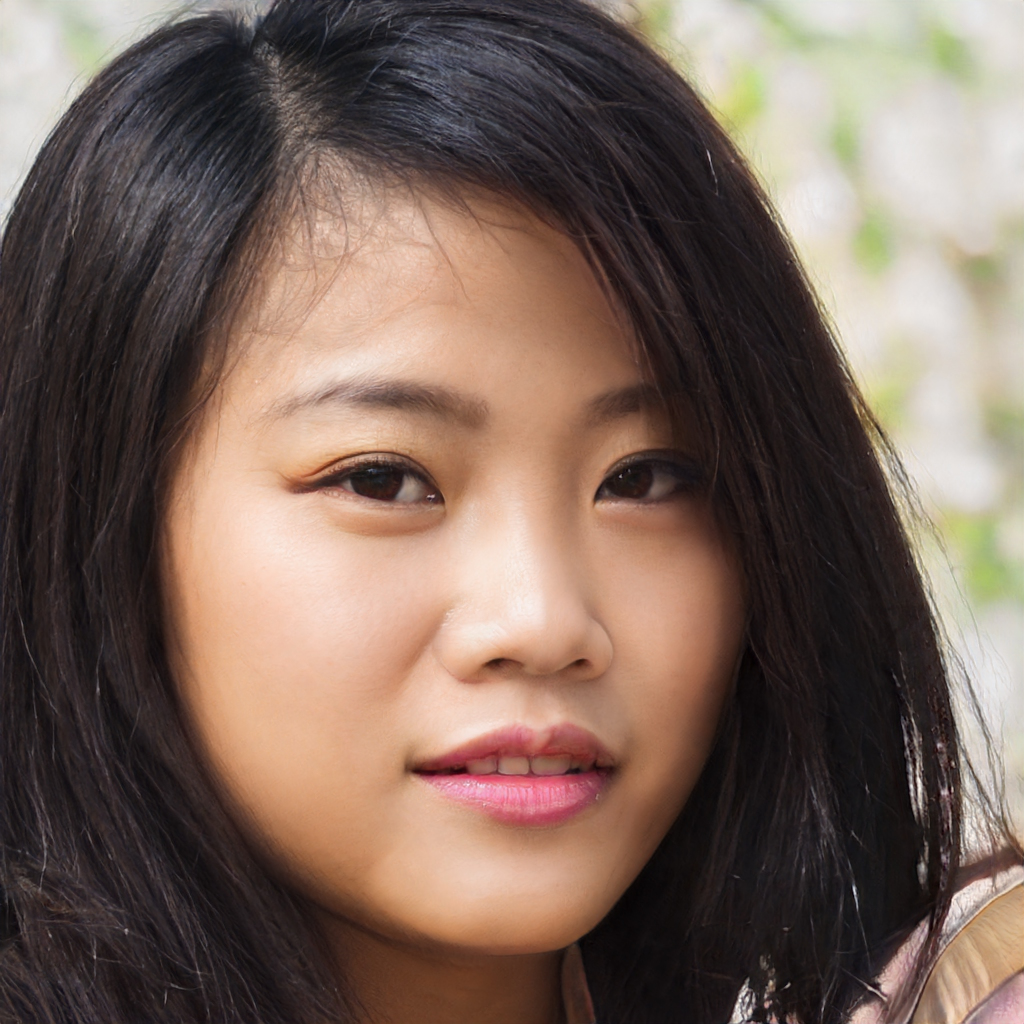
Portrait style: Real Portrait